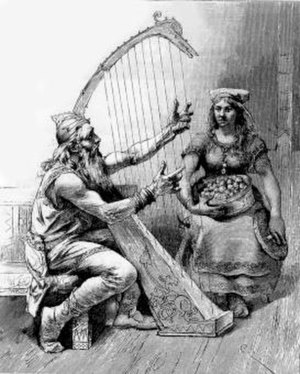
Nordisk religion / Religionen og samfundet / Klasse og slægtssamfund
Heimdall besøger Moder i skikkelse af Rigr.
Nordisk religion er en betegnelse for de religiøse traditioner og skikke, der blev praktiseret af indbyggerne i de nordiske lande i vikingetiden op til religionsskiftet – en periode der strakte sig fra 700 - til 1300-tallet. Den nordiske religion var en folkereligion, hvor vægten lå på ritualer og sociale bånd. Den var lokalt orienteret og forekom i mange former. Det kan både skyldes, at der ikke fandtes normative tekster, og at religiøs forandring er et grundvilkår for al religion.